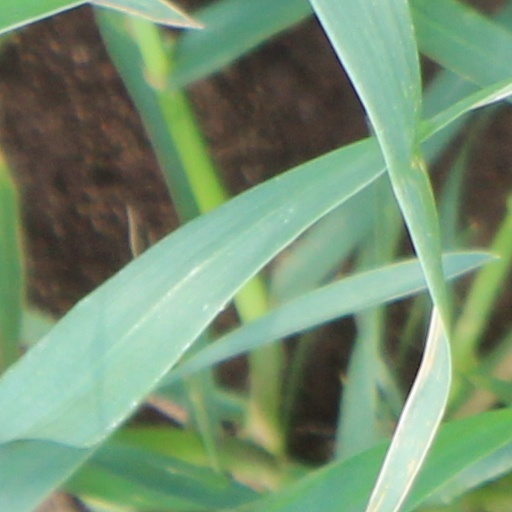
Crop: wheat